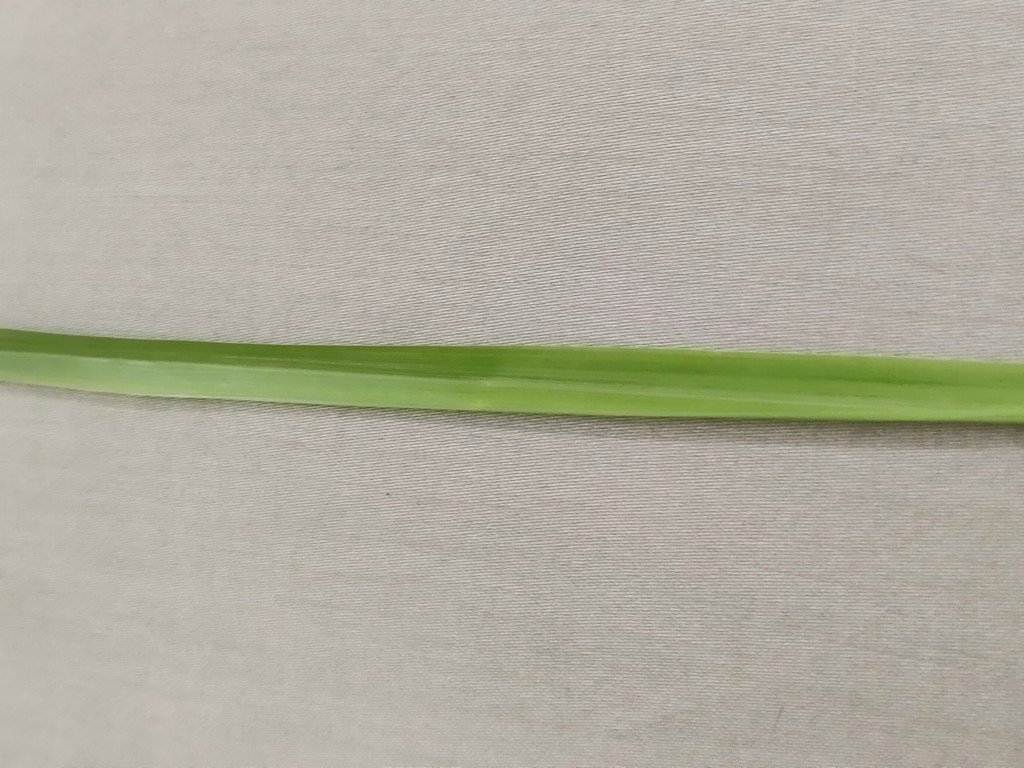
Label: Healthy